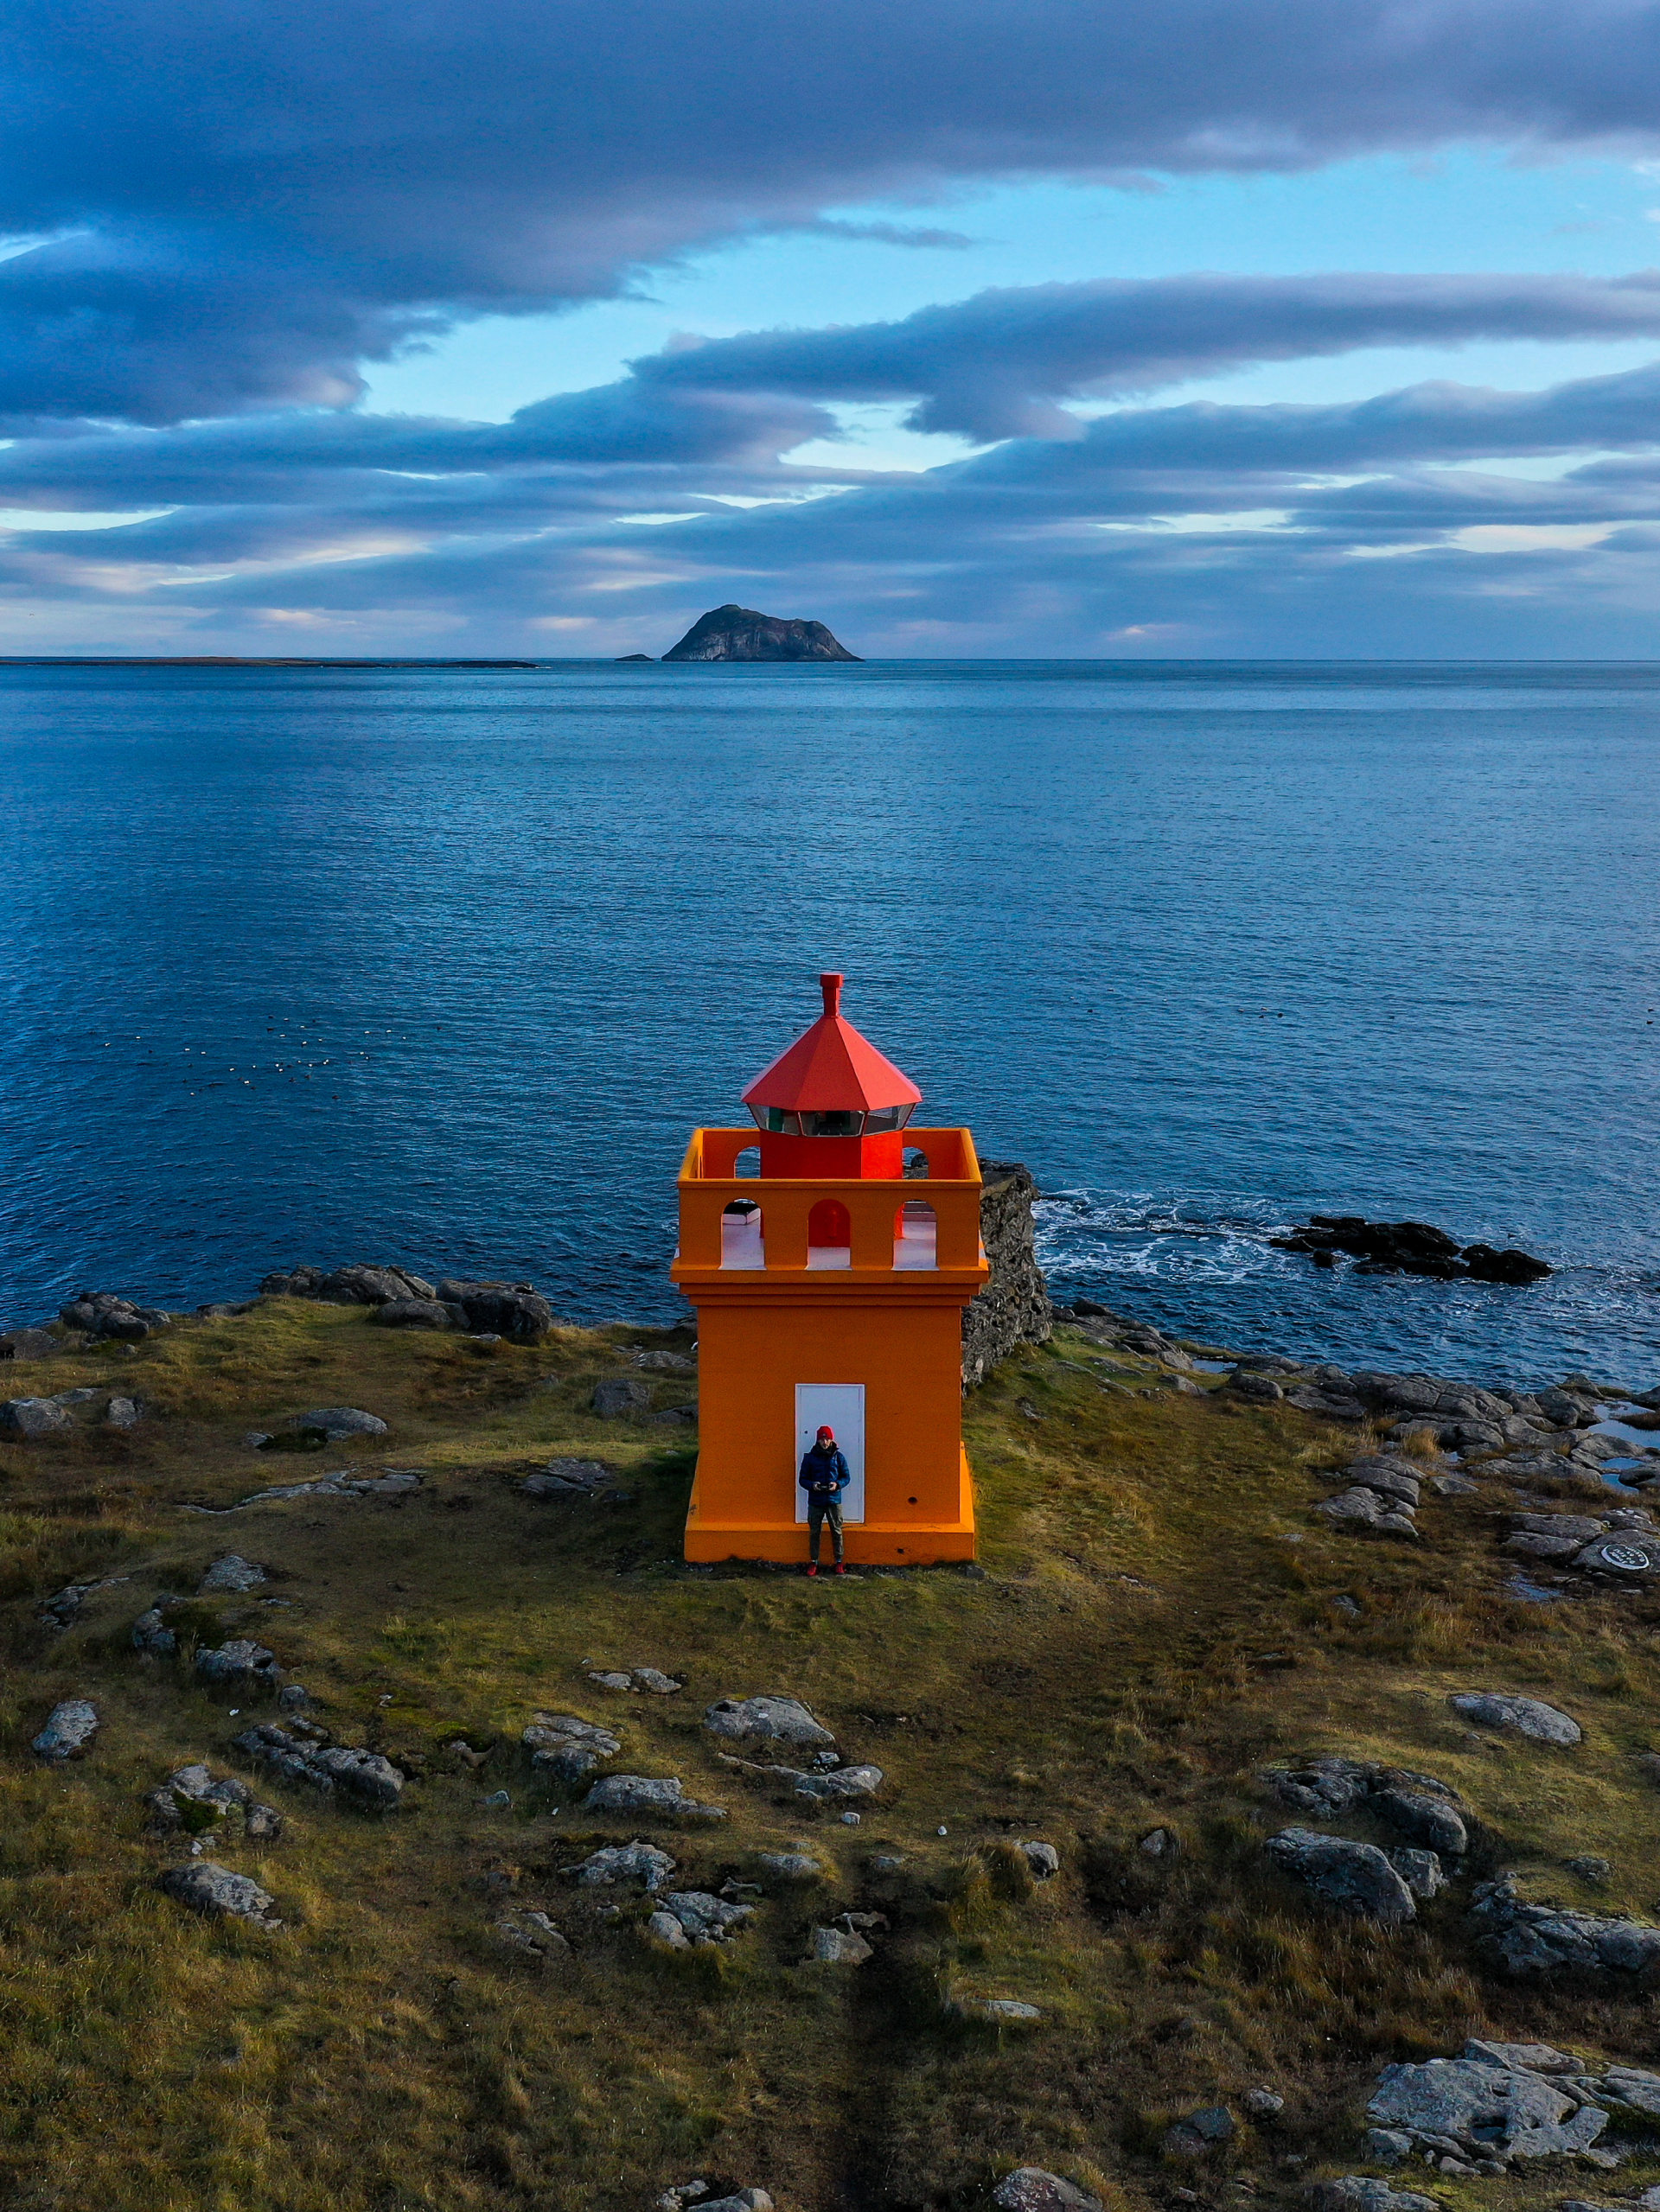
natural